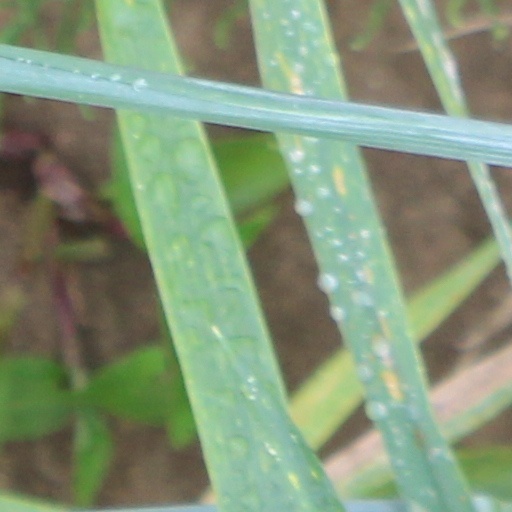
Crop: wheat